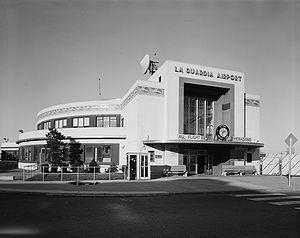
L'aéroport LaGuardia de New York, connu localement sous l'acronyme LGA, est un aéroport américain situé dans l'arrondissement de Queens de la ville de New York, dans l'État de New York. Il est le vingt-deuxième aéroport nord-américain avec plus de 23 millions de passagers qui en font usage en 2008.